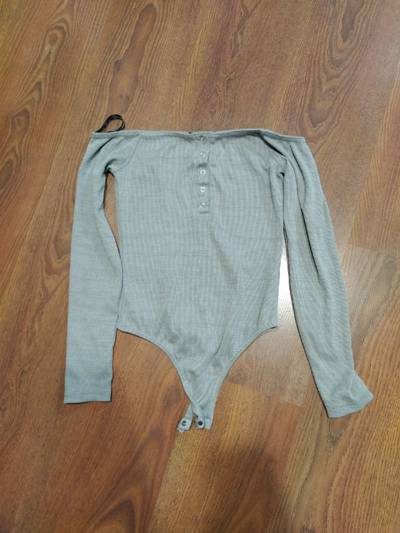
Waste category: clothes